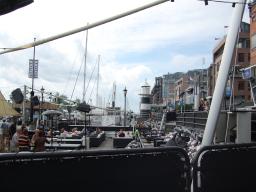
Label: Background_without_leaves